The Taming of the Shrew in performance

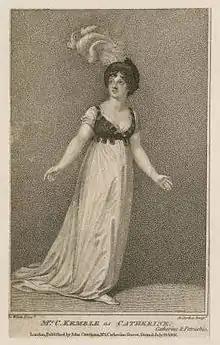
Marie Thérèse Kemble as Catherine in David Garrick's "Catharine and Petruchio" (1802).

The most successful adaptation was David Garrick's "Catharine and Petruchio", which was first performed at Drury Lane in March 1754, starring Hannah Pritchard and Henry Woodward, although Pritchard was replaced by Kitty Clive in 1756. This adaptation dominated the stage for almost a century, with Shakespeare's play not returning to the English stage until 1844, although Garrick's version was still being performed as late as 1879, when Herbert Beerbohm Tree staged it. In "Catharine and Petruchio", the subplot is entirely omitted; Bianca is married to Hortensio when the play opens. Consequently, it is not a full-length play and was often performed with Garrick's shorter version of "The Winter's Tale" or as an afterpiece. Indeed, the play only began to dwindle in popularity when afterpieces became less fashionable in the mid-eighteenth century. Prior to that, however, it was a huge success on both sides of the Atlantic; it was first staged in North America in 1768 at the John Street Theatre, starring Margaret Cheer and Lewis Hallam. It was performed at John Philip Kemble's benefit in 1788, with a text he had prepared himself, which deviated slightly from Garrick's, starring Sarah Siddons and Kemble himself. Kemble continued to play the role for many years, including a run opposite his wife, Priscilla Kemble, in 1810. Previously, Kemble's brother, Charles Kemble had also staged the play, acting alongside his own wife, Marie Thérèse Kemble, in 1802.